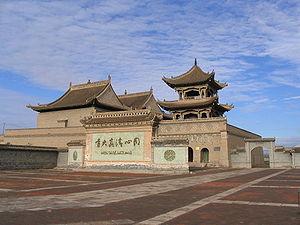
La grande mosquée de Tongxin est une mosquée située sur le Xian de Tongxin, dans la ville-préfecture de Wuzhong, province du Ningxia, en République populaire de Chine, dont la construction a commencé au XIVᵉ siècle, durant la dynastie Yuan. C'est la plus ancienne et la plus vaste mosquée du Ningxia.
Vous trouverez ci-dessous une liste partielle des mosquées de République populaire de Chine.
Le xian de Tongxin est un district administratif de la région autonome du Ningxia en Chine. Il est placé sous la juridiction de la ville-préfecture de Wuzhong.